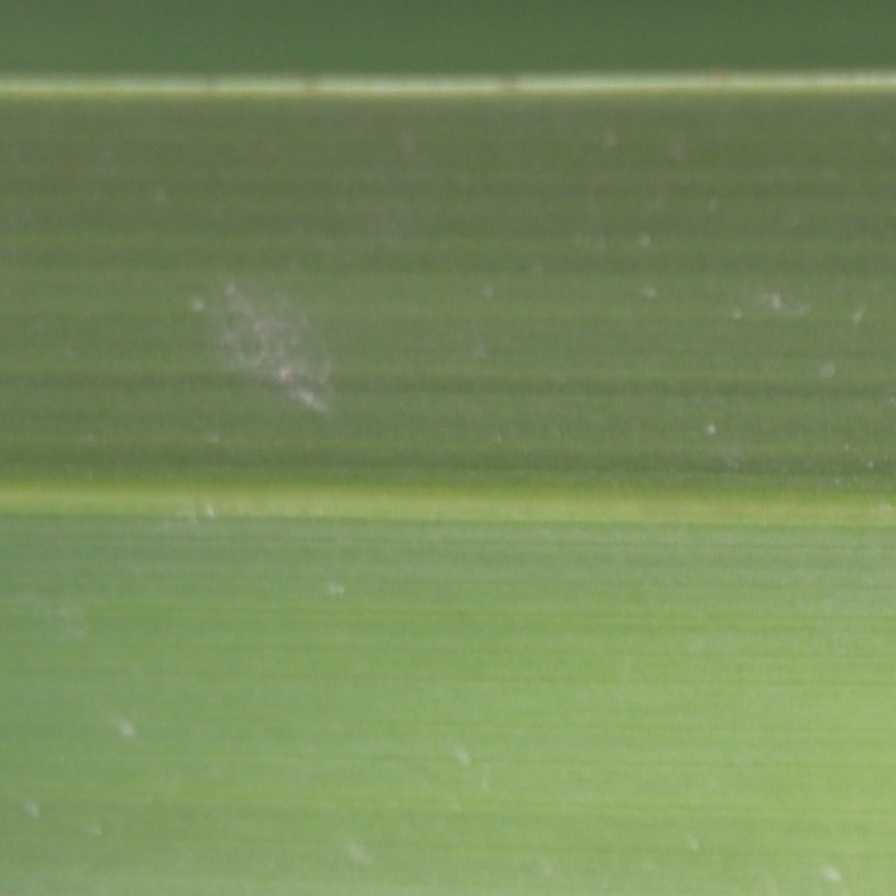
Label: Healthy